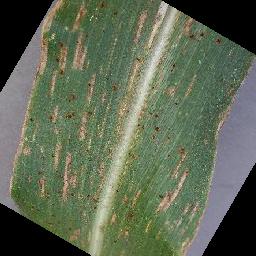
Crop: corn
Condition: (maize)_cercospora_spot_gray_spot